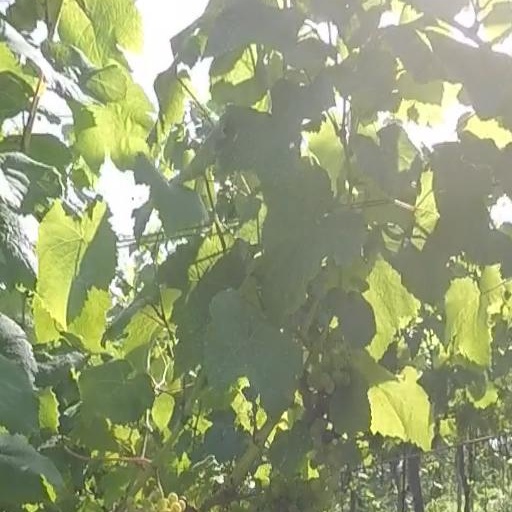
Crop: grape